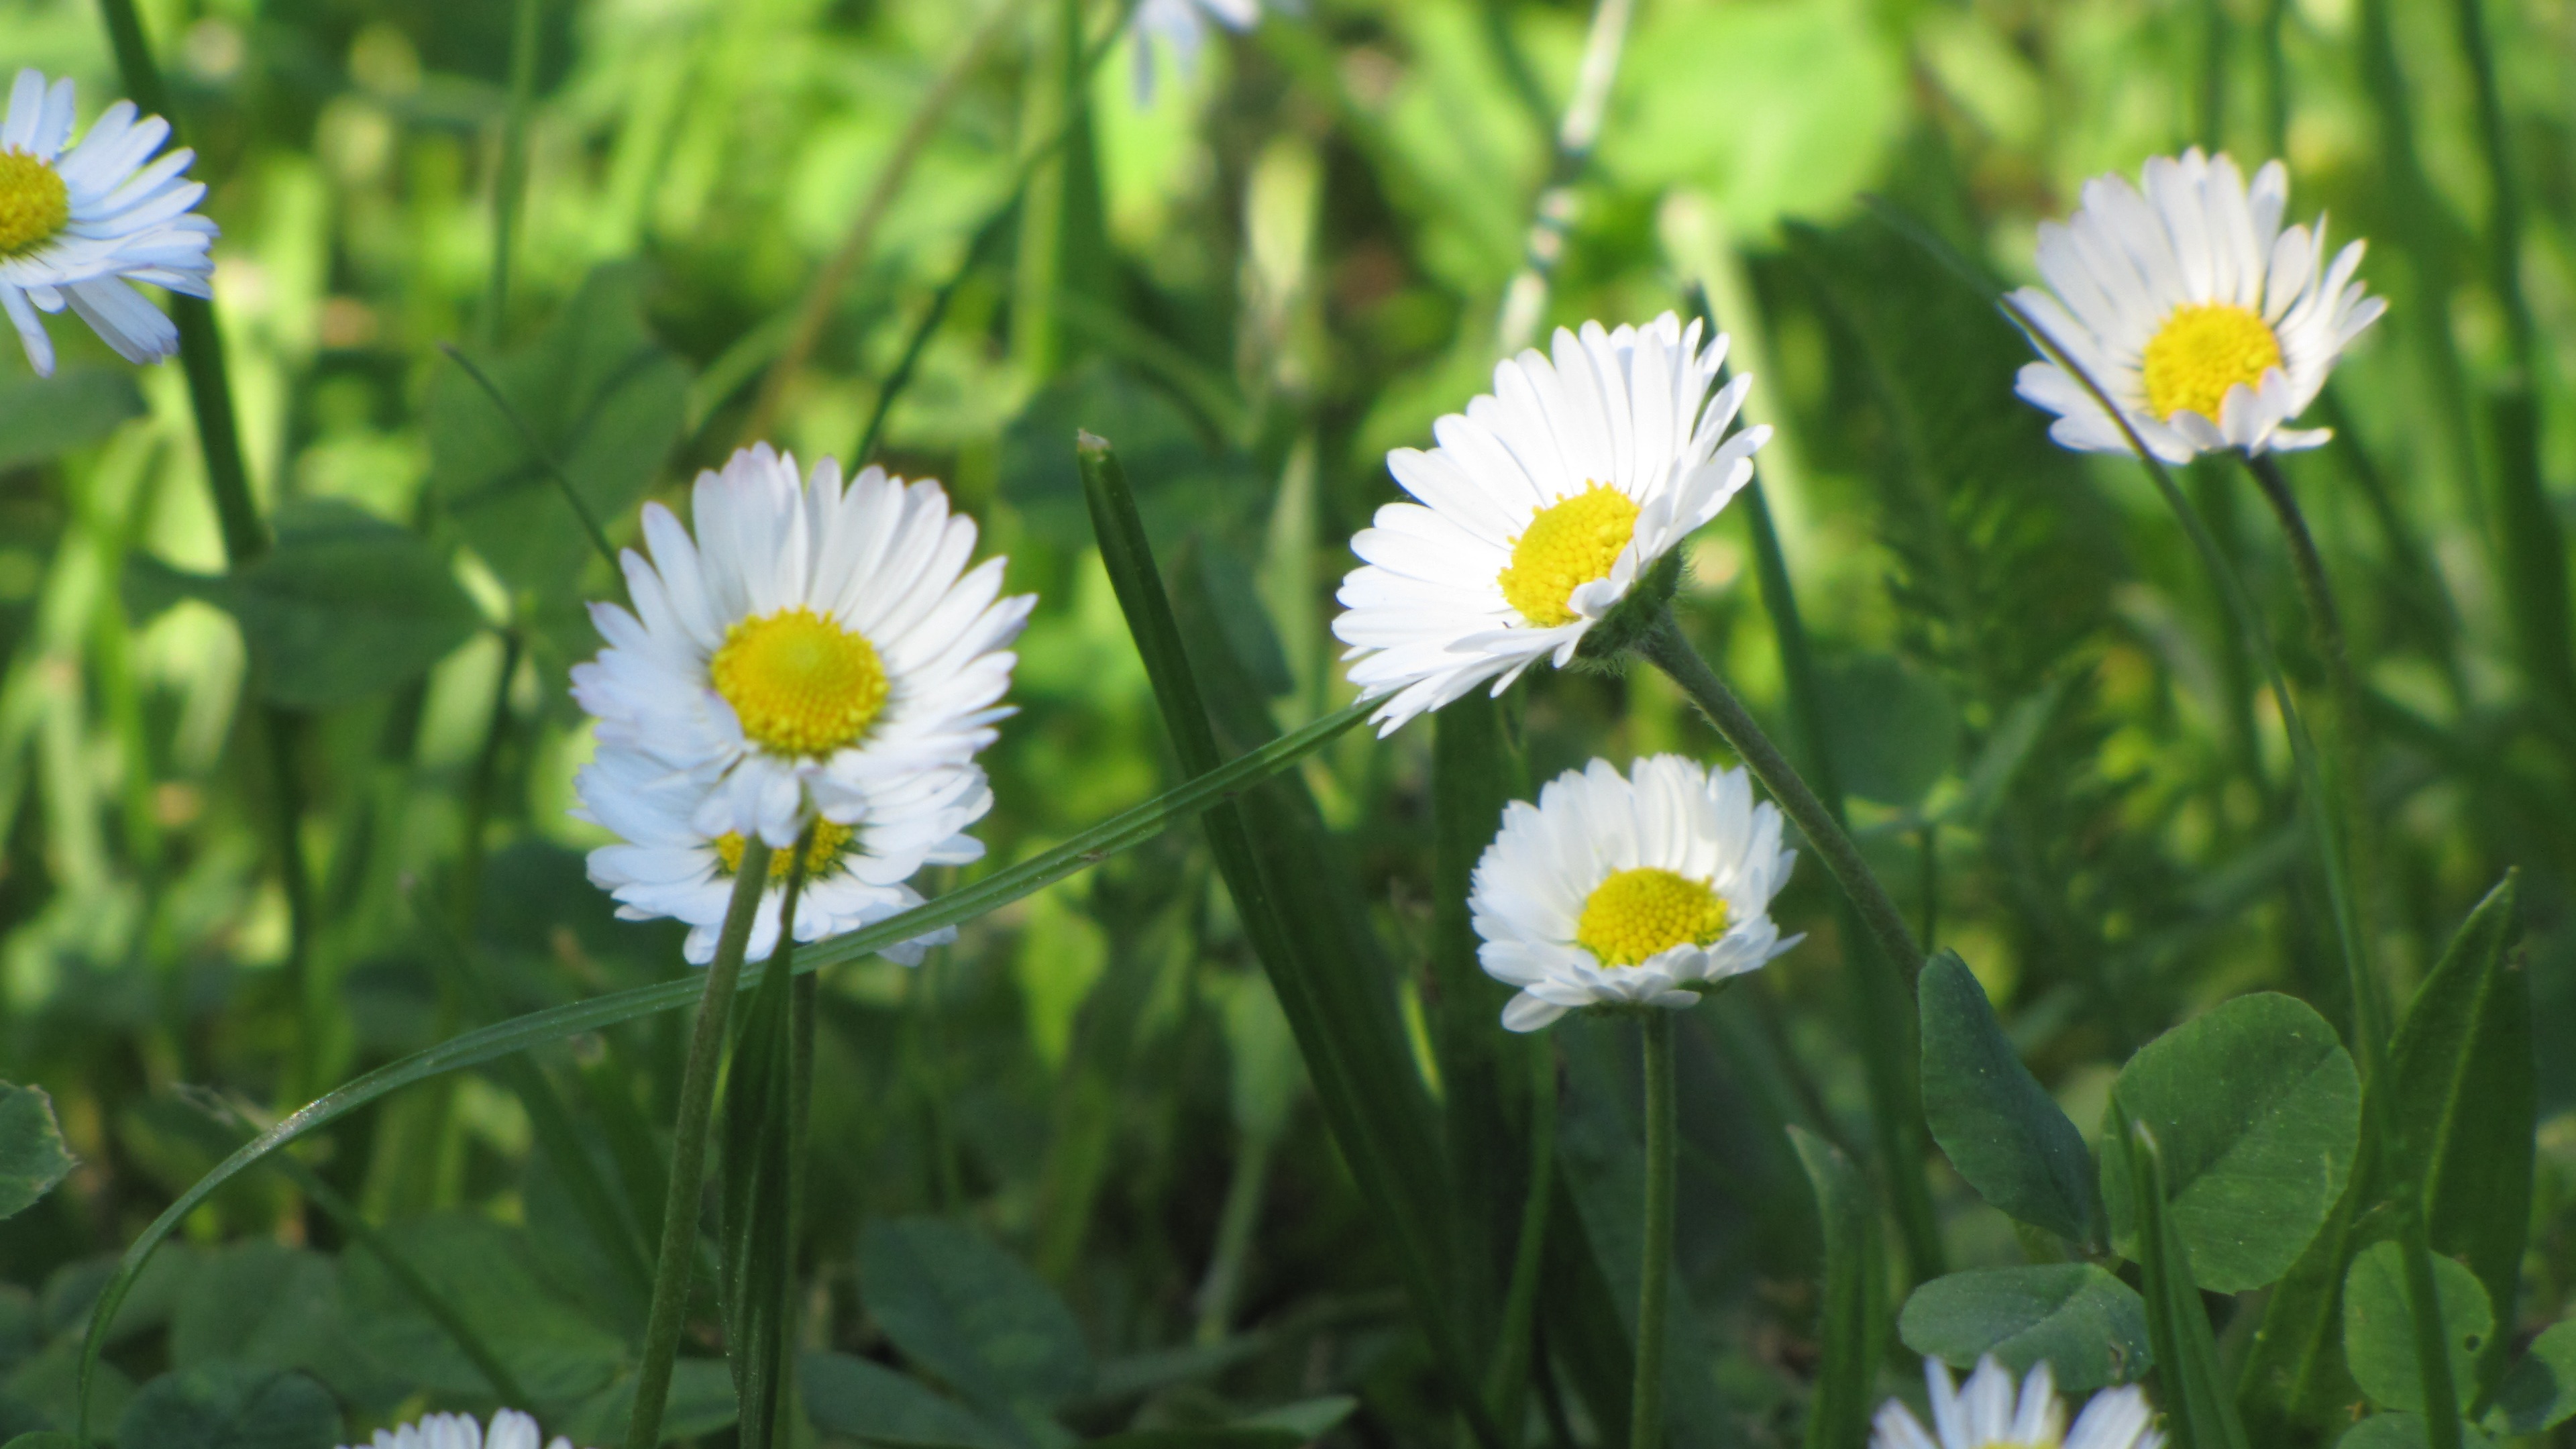
nature, grass, plant, white, field, lawn, meadow, prairie, flower, petal, daisy, spring, botany, garden, flora, wildflower, flowers, grassland, flourishing, daisies, flowering plant, the petals, daisy family, oxeye daisy, annual plant, land plant, chamaemelum nobile, marguerite daisy, garden cosmos